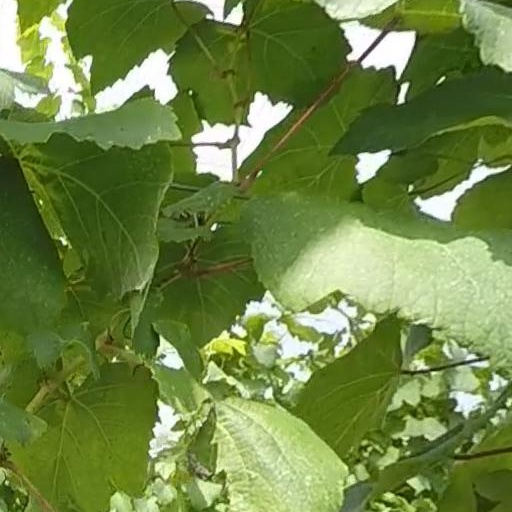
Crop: grape